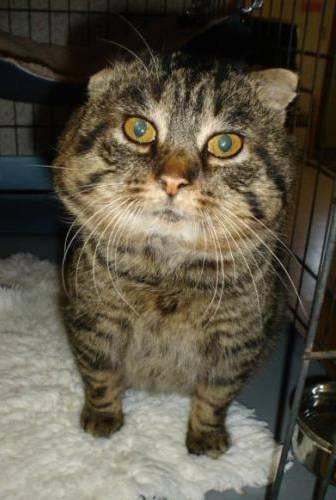
cat